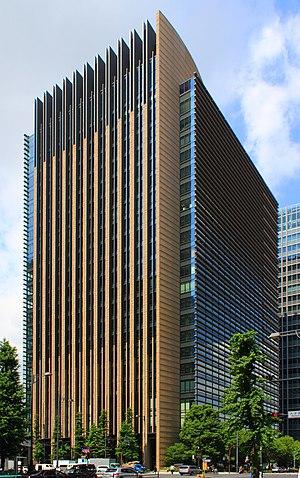
Le Mitsui Sumitomo Bank Office Building est un gratte-ciel construit en 2010 à Tokyo, mesurant 117 mètres de hauteur. Il abrite des locaux du Sumitomo Mitsui Financial Group, troisième banque du Japon.